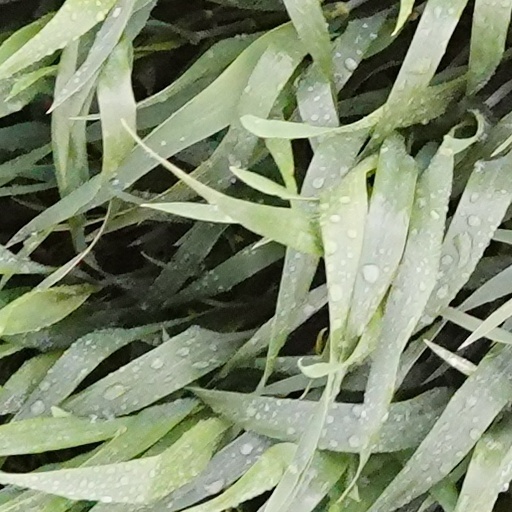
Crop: wheat